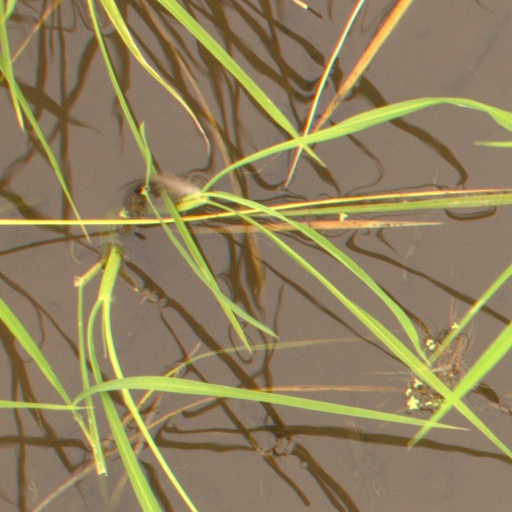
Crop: rice